Juan Ponce de León

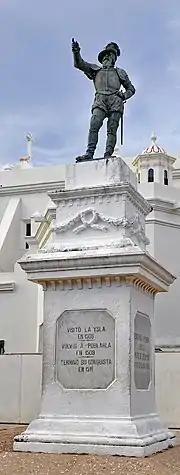
Ponce de León's statue in Plaza San José, San Juan, Puerto Rico

The expedition was deemed a great success and Ovando appointed Ponce de León governor of San Juan Bautista. This appointment was later confirmed by Ferdinand II on 14 August 1509. He was instructed to extend the settlement of the island and continue mining for gold. The new governor returned to the island as instructed, bringing with him his wife and children. The rush of Spaniards from Hispaniola wanting to mine gold disrupted the way of life of the Taíno native people.